Alfredo Mayo

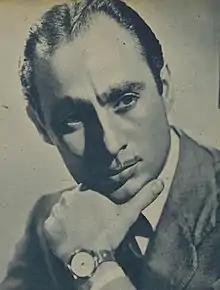

Alfredo Fernández Martínez (17 May 1911 in Barcelona – 19 May 1985 in Palma de Mallorca) better known as Alfredo Mayo was a Spanish actor.